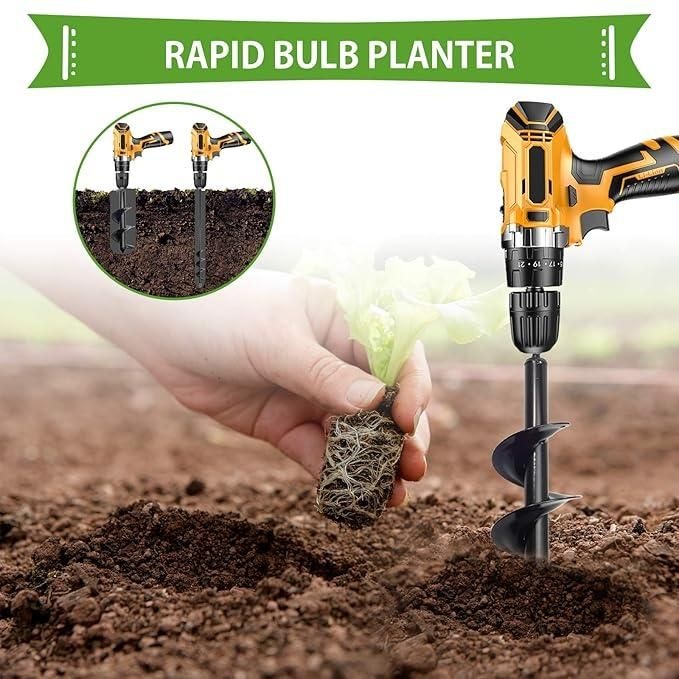
Spiral Hole Non Slip Earth Drill
🛠️ Spiral Hole Non-Slip Earth Drill – Heavy-Duty Garden Auger Tool 📦 Package Includes: 1 x Spiral Hole Non-Slip Earth Drill 🧵 Material: High-Quality Metal 🎨 Color: Shipped as per availability ⚖️ Weight: 400g ✅ Key Features: 🌀 Effortless Digging: Spiral design allows you to drill into soil with ease—perfect for planting bulbs, bedding plants, or even small trees. 💪 Heavy-Duty Metal Build: Made with durable, rust-resistant metal to withstand tough soil and long-term use. 🧤 Non-Slip Grip: Designed for stability and safety—reduces wrist strain and ensures better control during drilling. 🌱 Time-Saving Garden Tool: Cuts your digging time by more than half compared to manual spades or trowels. 🔧 Easy to Use with Drill: Attach to any standard power drill to turn your handheld tool into a high-efficiency auger. 📌 Ideal For: Garden planting Fence post holes Soil aeration DIY landscaping projects 🌿 Dig smarter, not harder! This Spiral Earth Drill is a must-have for every home gardener and landscaper.
Brand: md2e0f-0p
Category: Home & Garden > Lawn & Garden > Gardening > Gardening Tools > Bulb Planting Tools